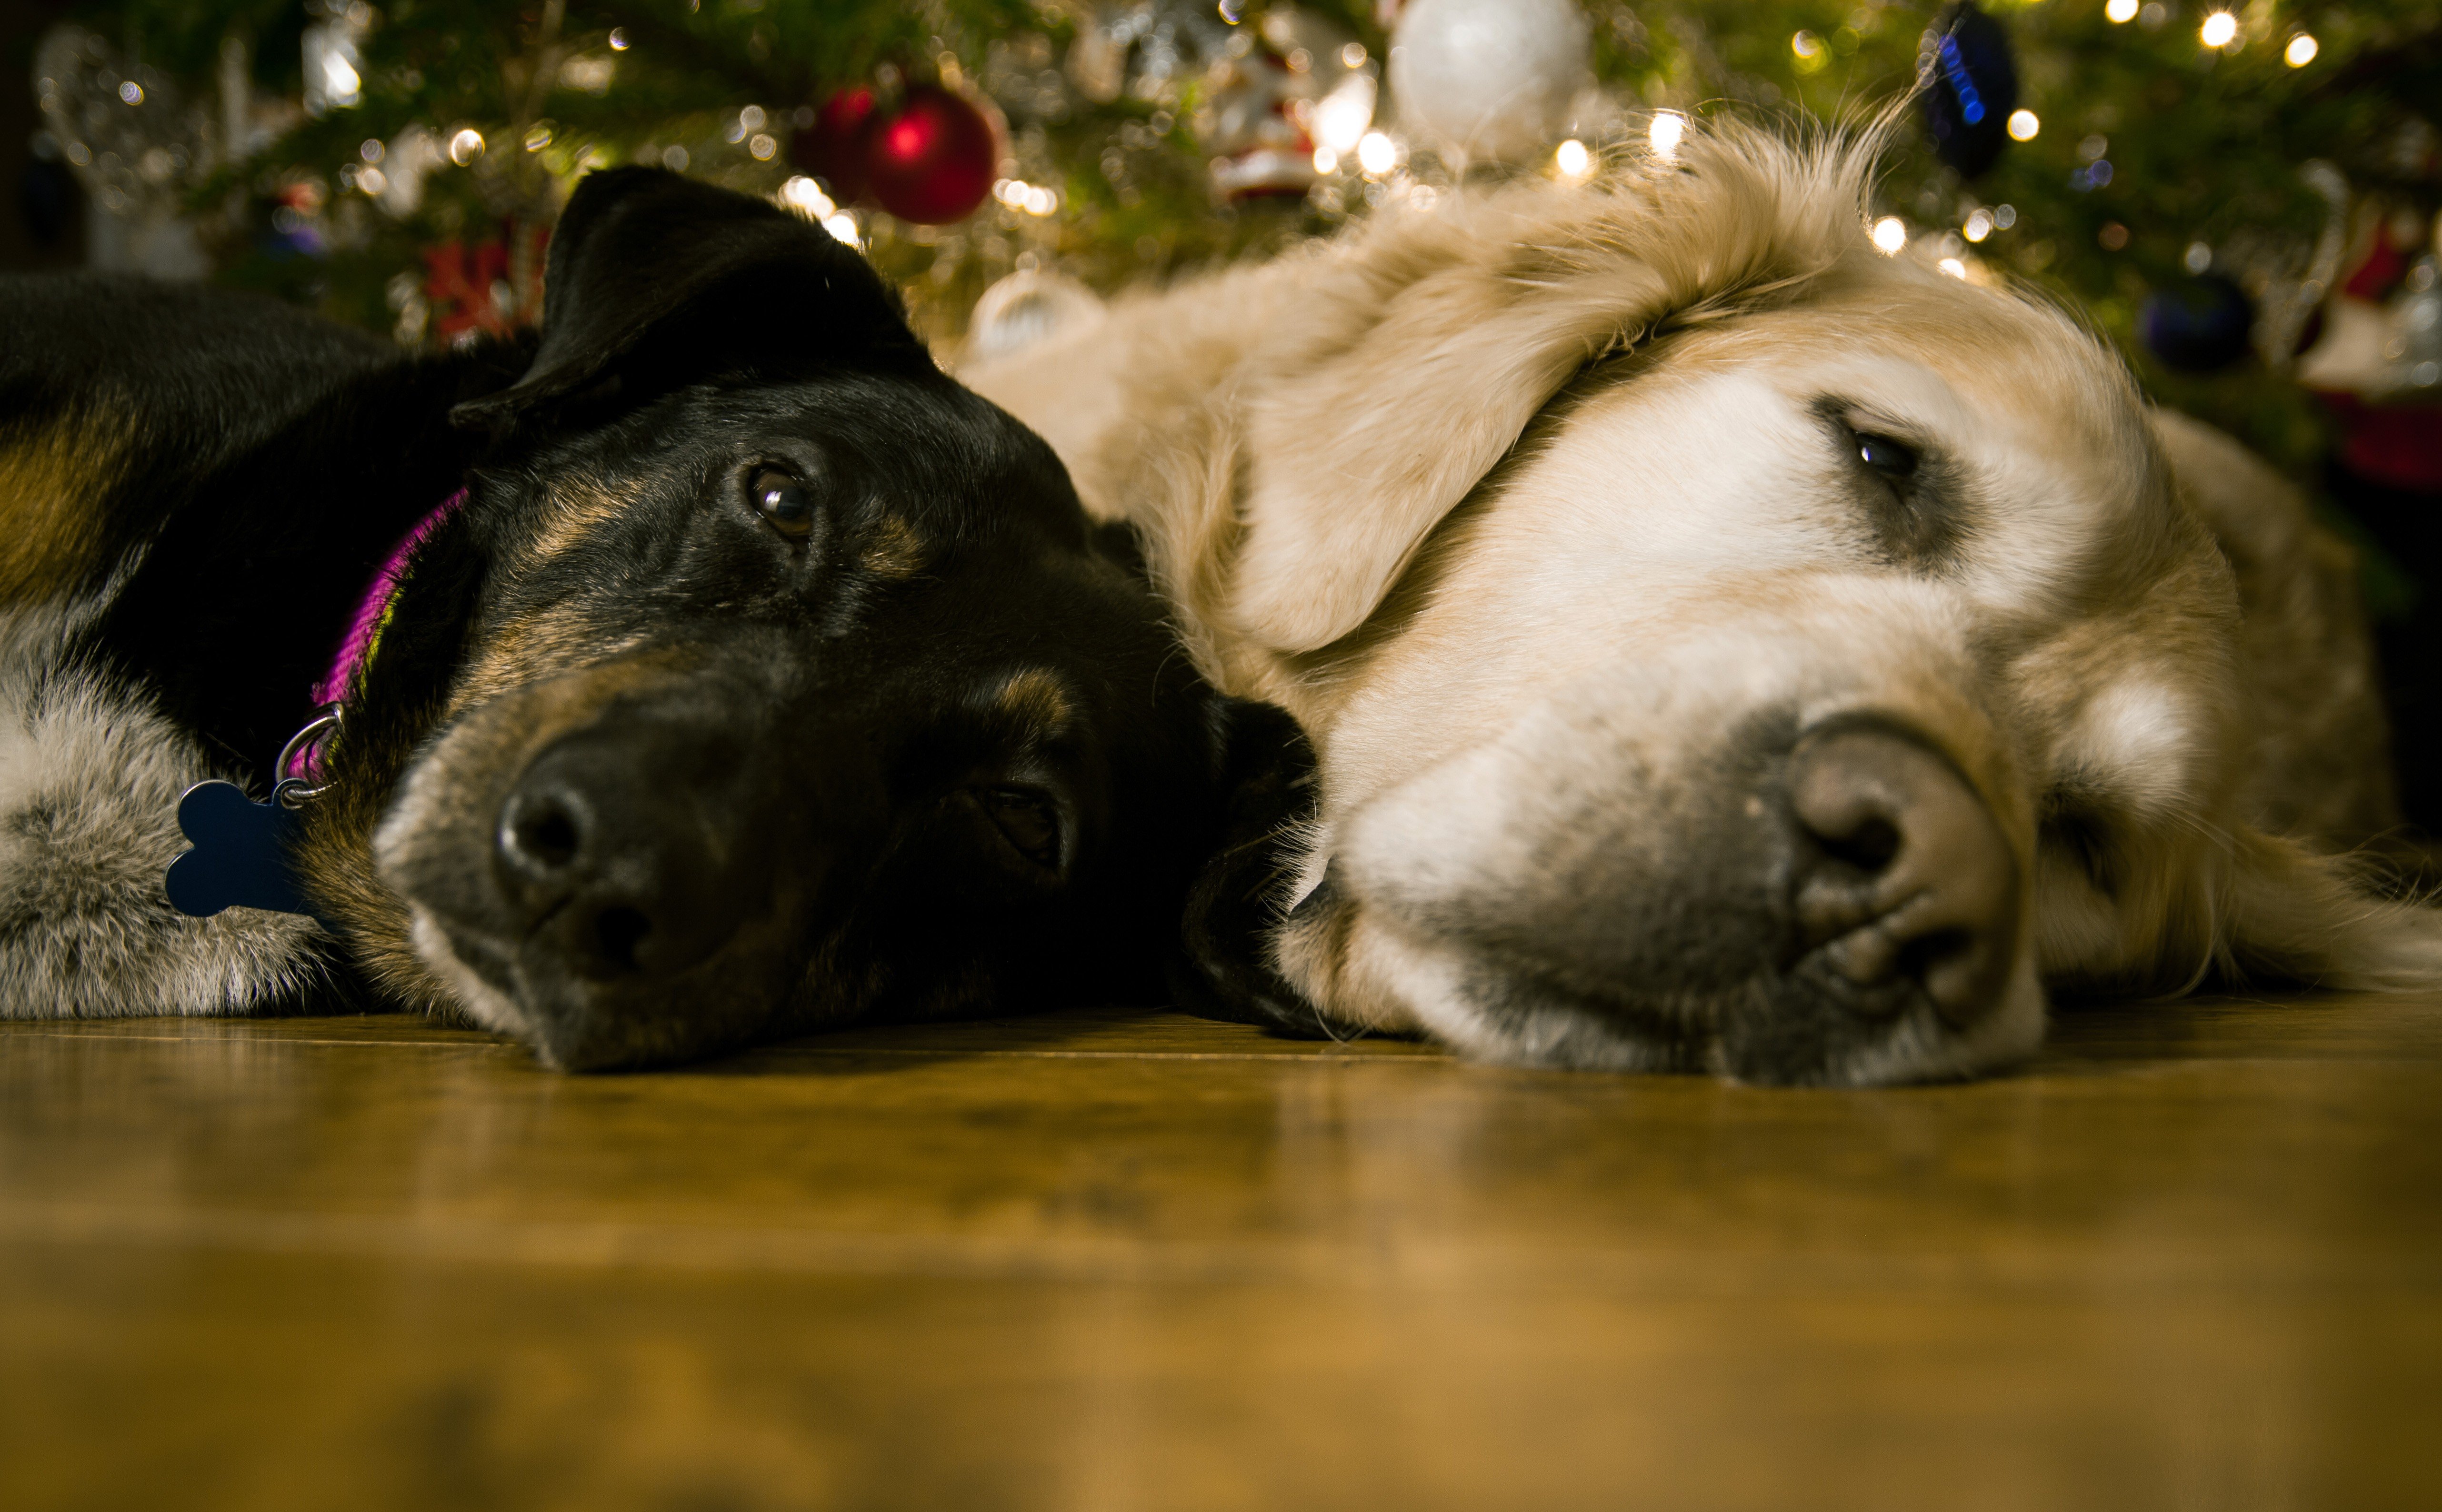
winter, dog, cute, celebration, golden, mammal, christmas, trees, pets, dogs, holidays, animals, under, seasonal, labrador retriever, domestic, xmas, traditional, merry, retriever, dog like mammal